Society of the Friends of the Blacks

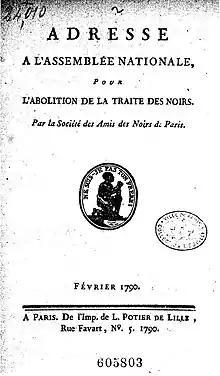
Front page of "Address to the National Assembly by the Société des amis des noirs", February 1790

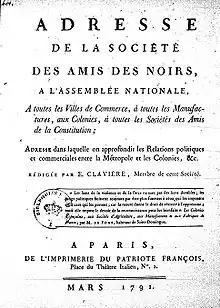
Front page of "Société des amis des noirs", March 1791

The Society of the Friends of the Blacks (Société des amis des Noirs or Amis des noirs) was a French abolitionist society founded by Jacques Pierre Brissot and Étienne Clavière and directly inspired by the Society for Effecting the Abolition of the Slave Trade founded in London in 1787. The society's aim was to abolish both the institution of slavery in the France's overseas colonies and French involvement in the Atlantic slave trade.